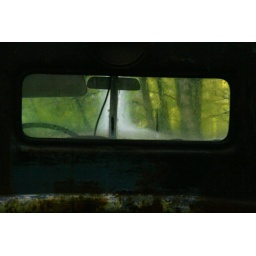
Taken from the bed of a truck in the woods